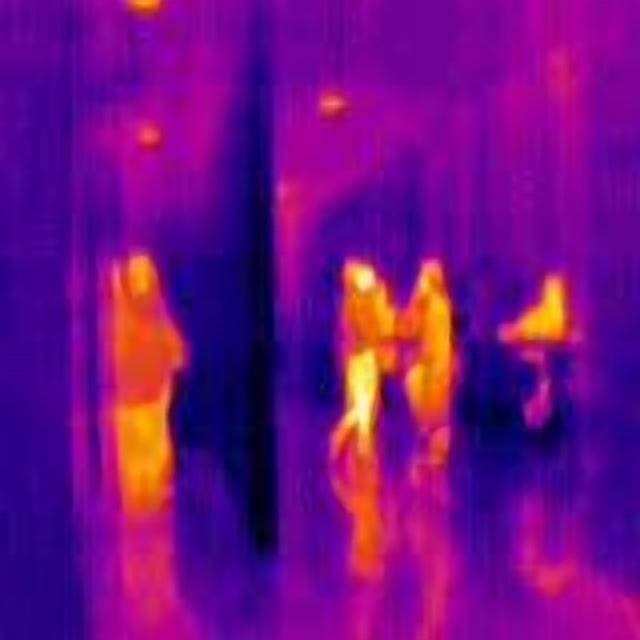
Detected objects:
label: person
label: person
label: person
label: person
label: person